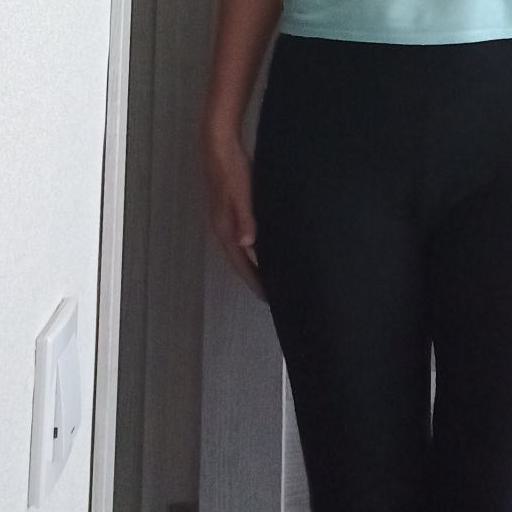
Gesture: no_gesture